Watercolor painting

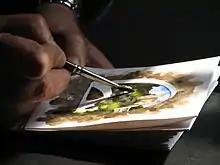
An artist working on a watercolor using a round brush

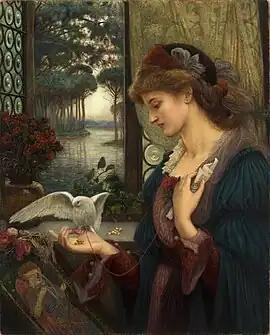
"Love's Messenger", an 1885 watercolor and tempera by Marie Spartali Stillman

Watercolor (American English) or watercolour (Commonwealth English; see spelling differences), also aquarelle (from Italian diminutive of Latin 'water'), is a painting method in which the paints are made of pigments suspended in a water-based solution. "Watercolor" refers to both the medium and the resulting artwork. Aquarelles painted with water-soluble colored ink instead of modern water colors are called (Latin for "aquarelle made with ink") by experts. However, this term has now tended to pass out of use.